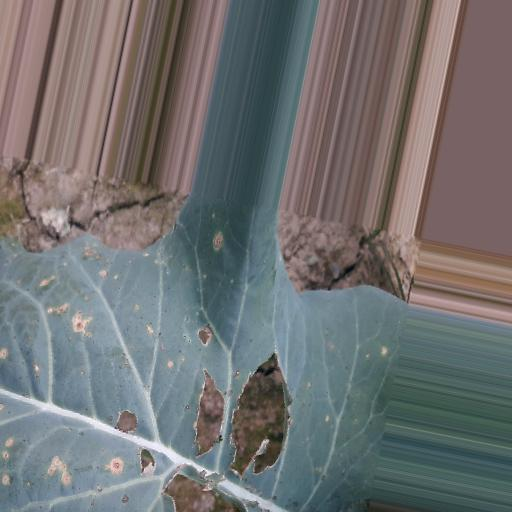
Label: Black Rot